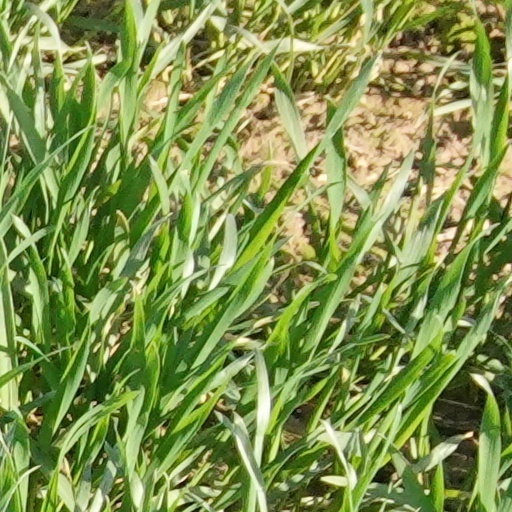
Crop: wheat